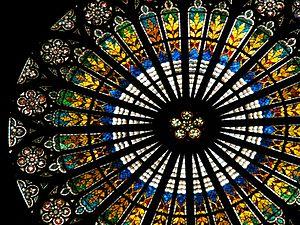
Haguenau, prononcé Hawenau en dialecte alsacien, est une commune française du département du Bas-Rhin. Sous-préfecture de département, elle fait partie de la région administrative Grand Est.